Giovanni Paternò

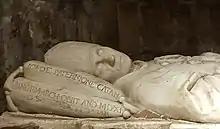

Giovanni Paternò or in latin Johannes de Paternione (died 1511) was a Roman Catholic prelate who served as Archbishop of Palermo (1489 –1510), Cardinal (1510) and Bishop of Malta (1479 –1489).